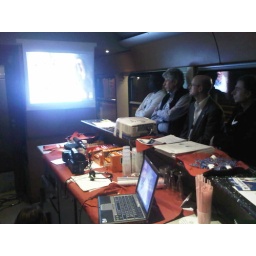
Screening in bar carriage of train